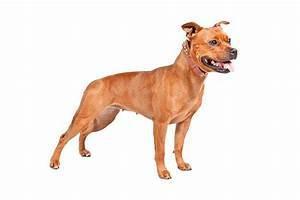
dog